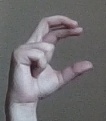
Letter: thal